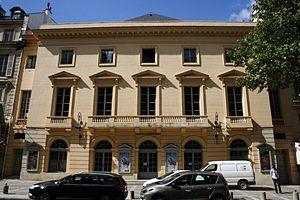
Théâtre Montansier situé 13 rue des Réservoirs à Versailles en France. This building is inscrit au titre des Monuments Historiques. It is indexed in the Base Mérimée, a database of architectural heritage maintained by the French Ministry of Culture,
Notre-Dame est un quartier de Versailles, dans le département français des Yvelines. Le quartier est situé au nord de l'axe du château-avenue de Paris, et tient son nom de l'église Notre-Dame - la paroisse du château. C'est le premier quartier, construit lors de la création de la ville nouvelle sous Louis XIV. On y trouve notamment le théâtre Montansier ouvert en 1777, le musée Lambinet, l’hôtel du bailliage qui abritait le tribunal local sous l’Ancien Régime - aujourd’hui le cœur du pittoresque quartier des antiquaires - et possède toujours les rues les plus commerçantes de Versailles : la rue de la Paroisse, la rue Hoche et la rue du Maréchal Foch, à quoi il faut ajouter, la place du Marché Notre-Dame, ceinturée par ses halles.
Cet article recense les monuments historiques de Versailles, en France.
Le théâtre Montansier est le théâtre de la ville de Versailles situé dans le département des Yvelines. C’est un théâtre à l'italienne du XVIIIᵉ siècle situé au cœur du quartier Notre-Dame et à quelques pas du château de Versailles et de l'opéra royal. La salle fut inaugurée le 18 novembre 1777, en présence de Louis XVI et de Marie-Antoinette. Ce théâtre est né sous l’impulsion de Marguerite Brunet, dite Mademoiselle Montansier, dont il porte aujourd’hui le nom.